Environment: real
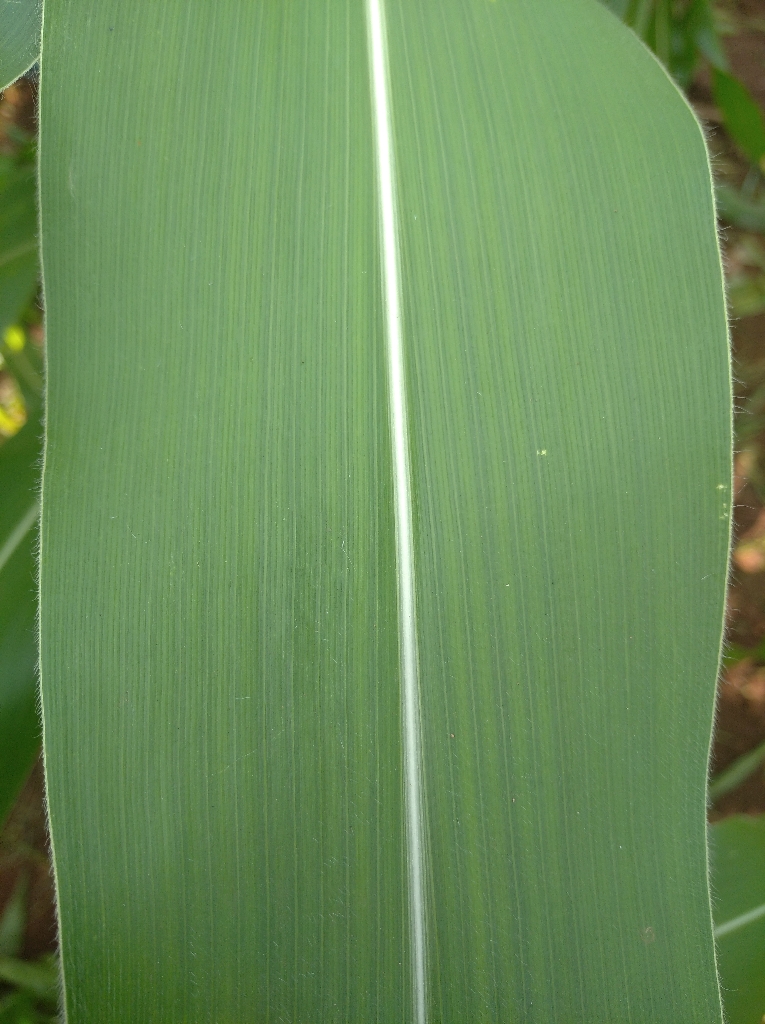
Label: healthy